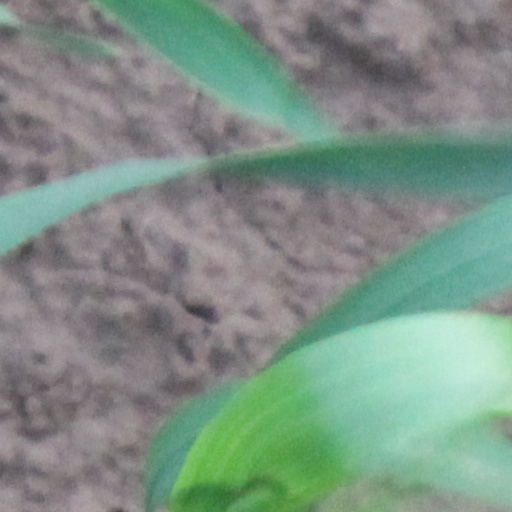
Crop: wheat